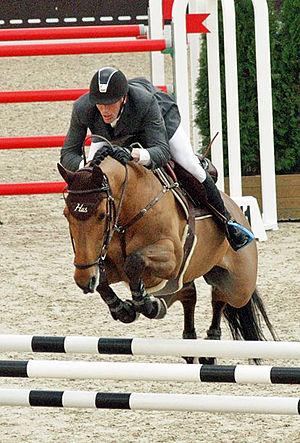
Kevin Staut et Le Prestige St-Lois*de Hus, lors de l'édition 2012 du Saut Hermès à Paris.
Kevin Staut, né le 15 novembre 1980 au Chesnay, est un cavalier de saut d'obstacles français.